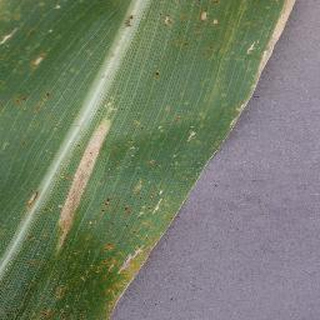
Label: corn_northern_leaf_blight